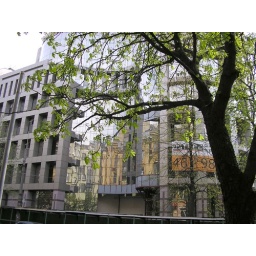
New office centre building at Artema str. in Kyiv